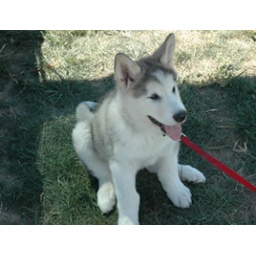
This was taken on Chaco's first &amp;quot;road trip&amp;quot;, to the flying field in Moriarty,NM